Derek Lowe

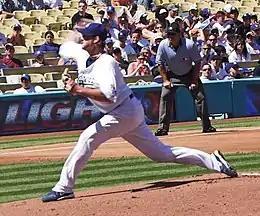
Lowe pitching for the Los Angeles Dodgers in 2006.

On January 11, 2005, Lowe finalized a $36 million, four-year contract with the Los Angeles Dodgers. Despite his signing with a new team, Lowe wore a Red Sox uniform, with his career-long number of 32, during the Red Sox World Series ring ceremony on April 11, 2005, after already making a start for the Dodgers.